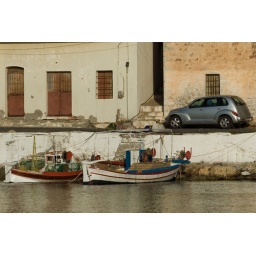
By car, by boat or... walking